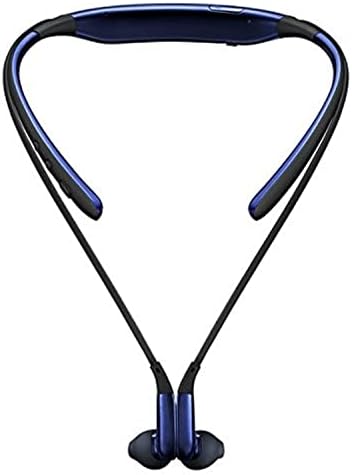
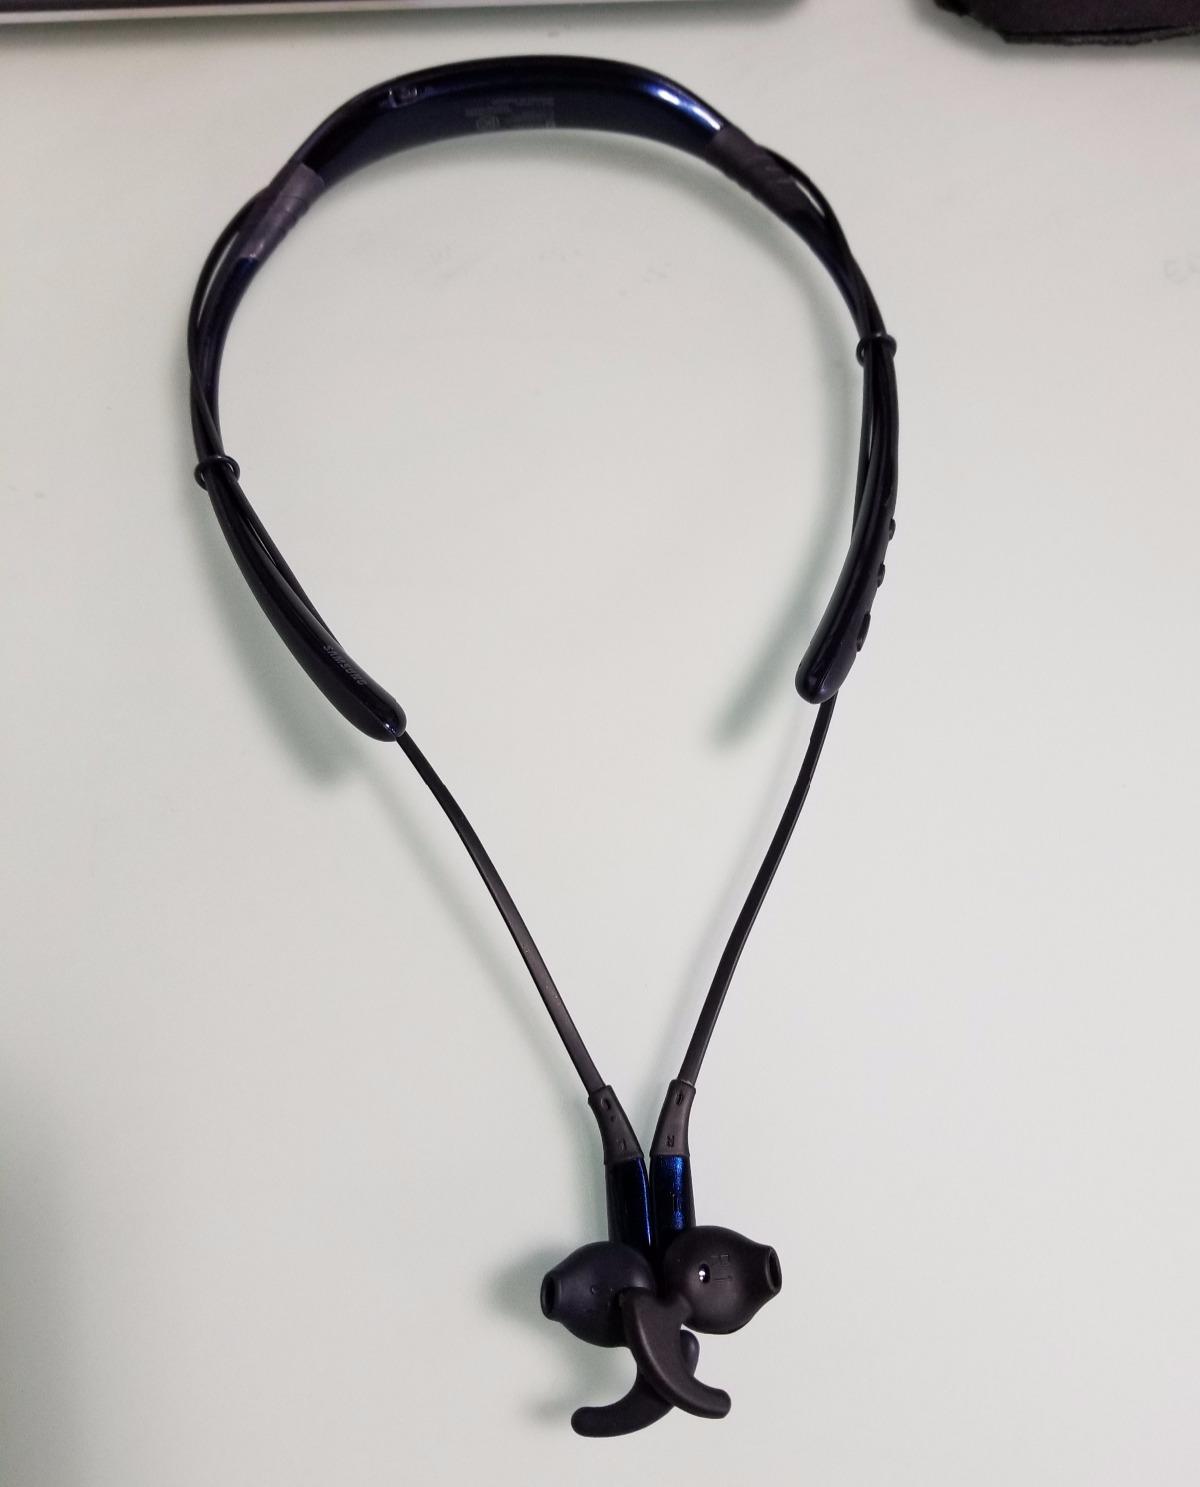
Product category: headphones
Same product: yes